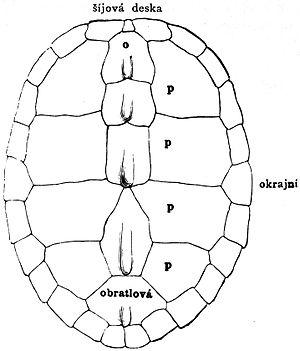
Une nouveauté évolutive est quelque chose, une structure ou une fonction par exemple, qui semble qualitativement distincte de ce qui était présent auparavant chez un organisme.